Ferulic acid

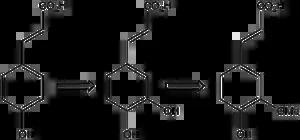
In plants, ferulic acid (right) is derived from phenylalanine (not shown), which is converted to 4-hydroxycinnamic acid (left) and then caffeic acid (center).

Ferulic acid is biosynthesized in plants from caffeic acid by the action of the enzyme caffeate "O"-methyltransferase.